Persecution of Journalists under Bangladesh's Interim Government (2024–25)

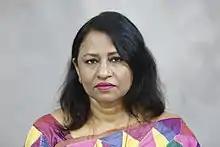
Farida Yasmin is the first female president of the National Press Club. She was forcefully removed from the Jatiya Press Club, and her membership was revoked.

Sumi Khan is a Bangladeshi investigative journalist known for her reporting on radical fact-check minority persecution, and political affairs in Bangladesh. She was forced into exile in February 2025 due to increasing threats from radical Islamist groups. Previously, she had also faced intimidation from the Bangladesh Jamaat-e-Islami, which she alleges has significant influence over the Muhammad Yunus led interim government and media in Bangladesh. She has criticized arrest of journalists Shyamal Dutta and Mozammel Haque Babu, as well as the revocation of press accreditations for over 160 journalists by the new regime. She alleges that the government has empowered the Bangladesh Jamaat-e-Islami to take control of the media in Bangladesh.